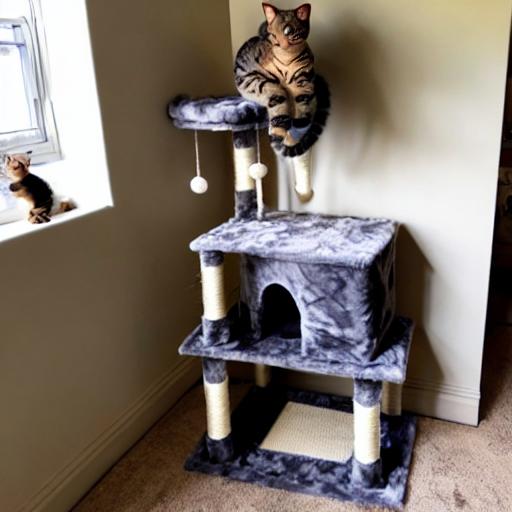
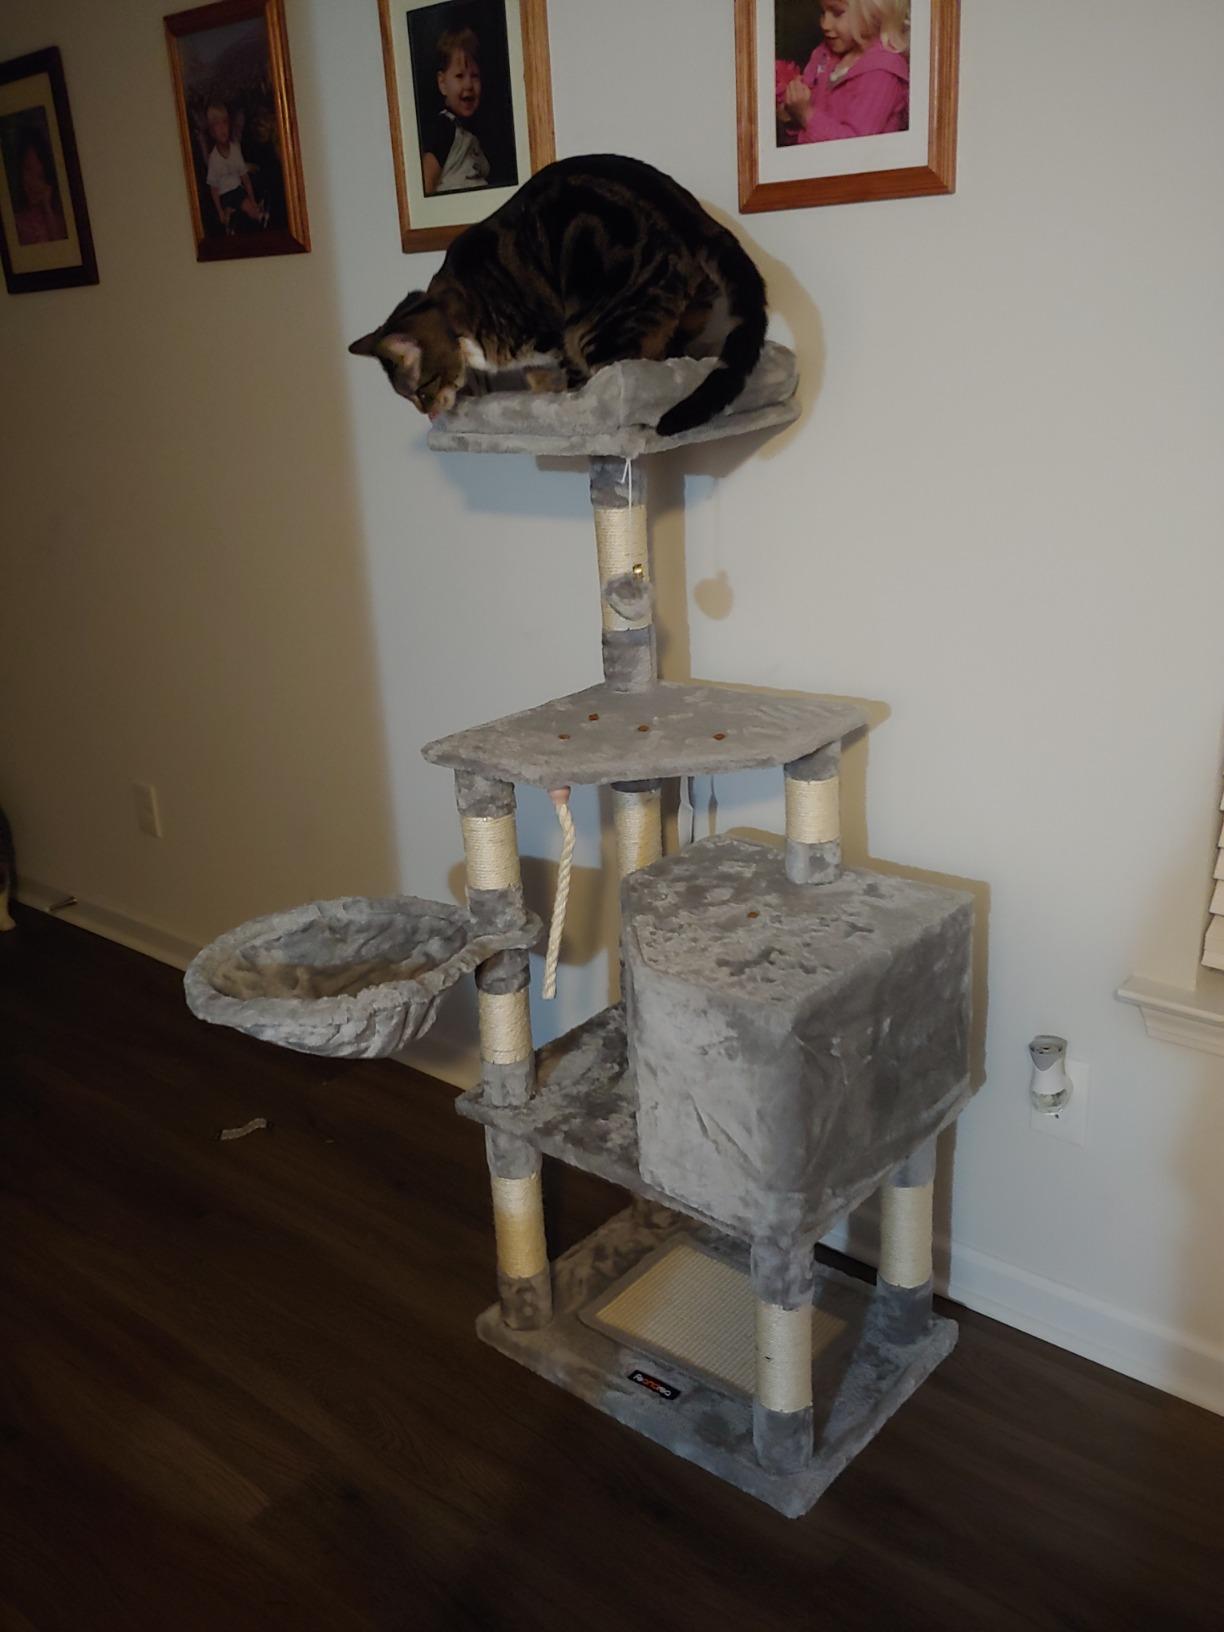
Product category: items_cat tree
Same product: no